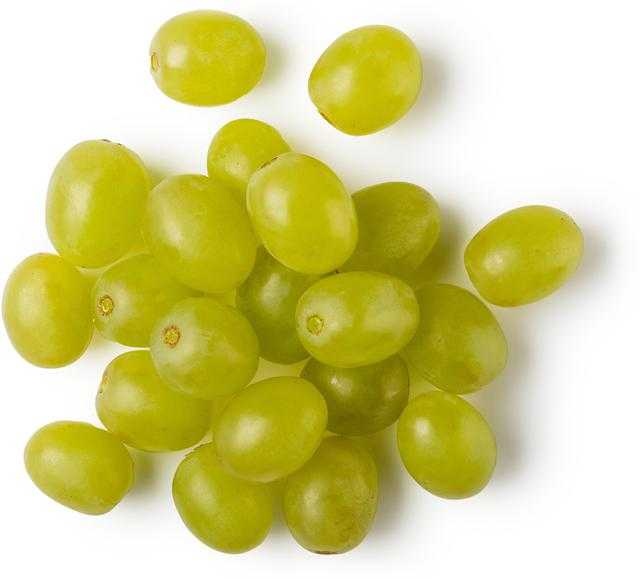
Label: Grapes